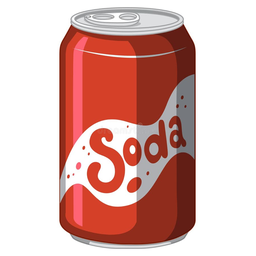
Label: metal